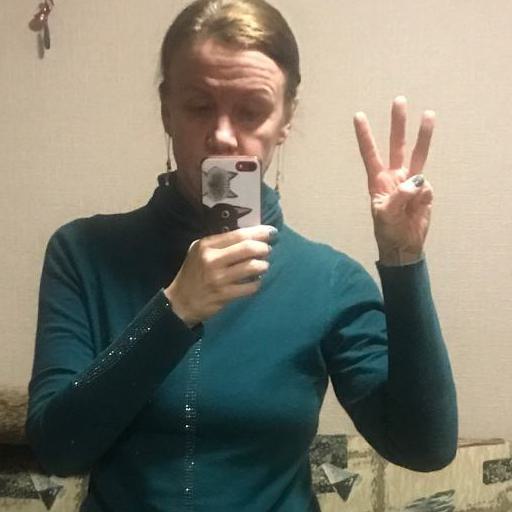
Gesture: no_gesture